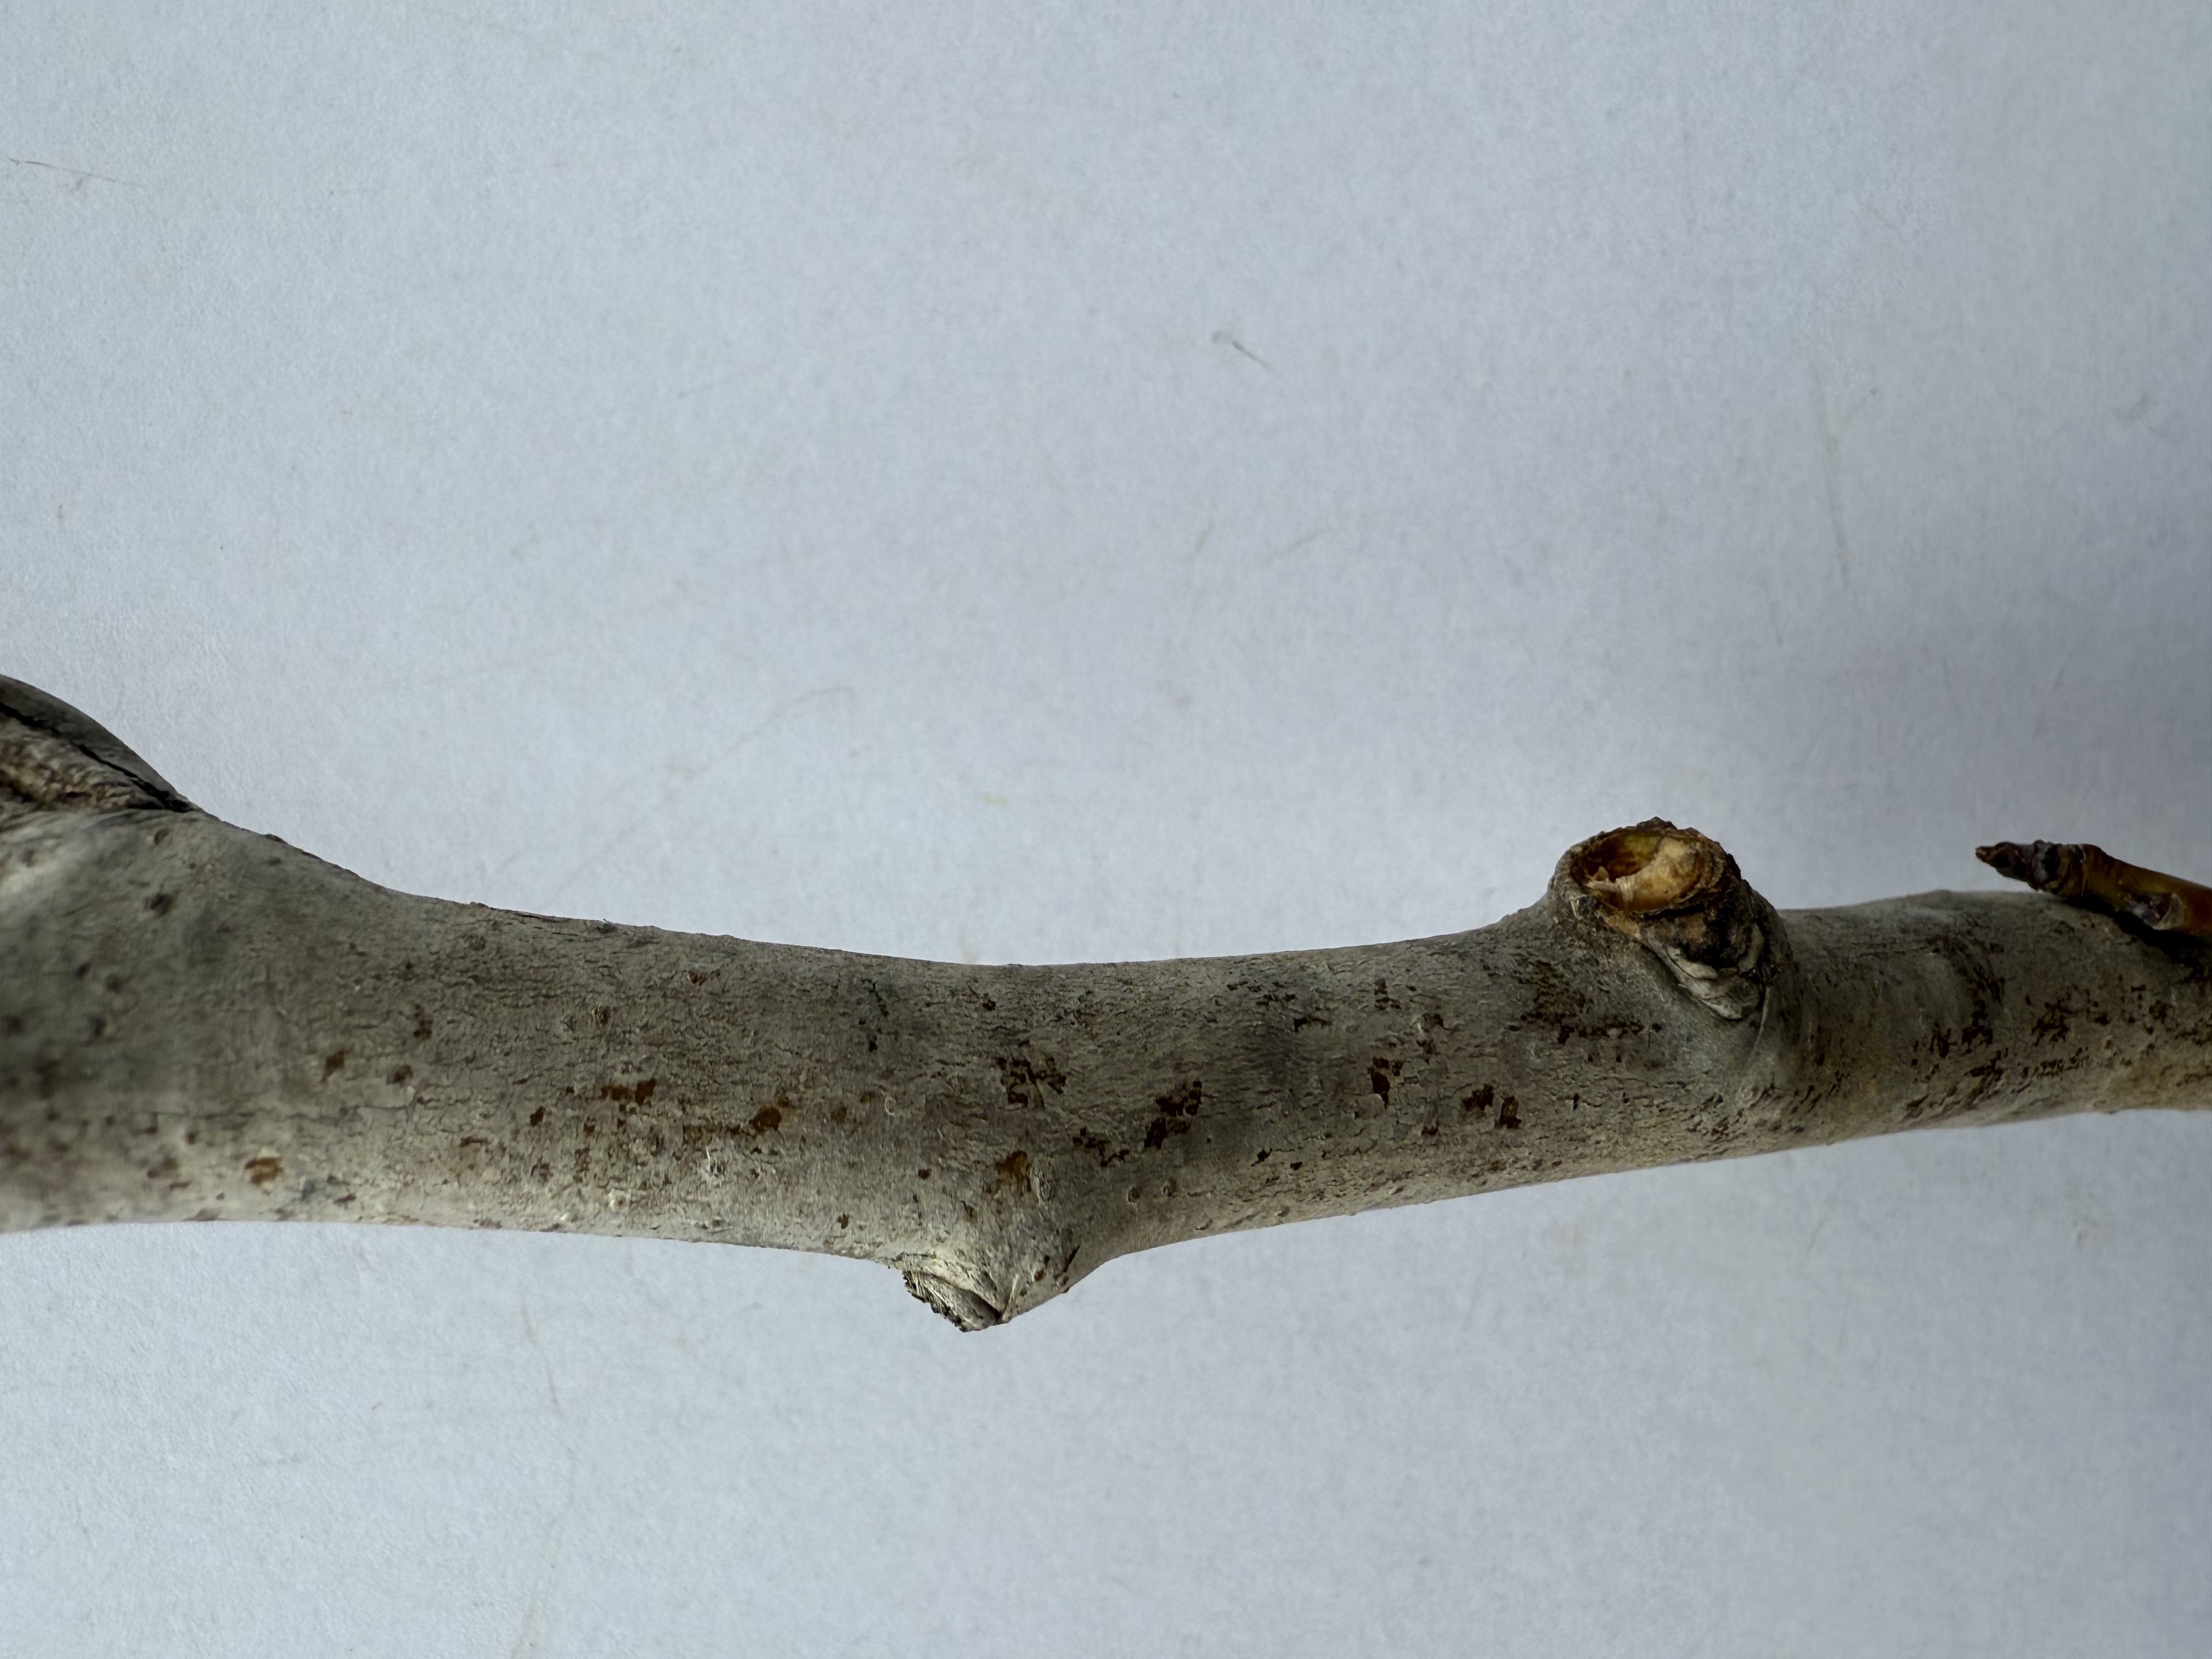
Variety: Santa Maria Pear